Barbados–United Kingdom relations

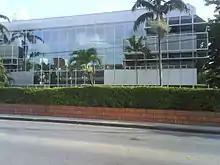
British High Commission (in Bridgetown)

The historical ties between the governments of Barbados and the United Kingdom of Great Britain and Northern Ireland (UK) are long and complex, including settlement, post-colonialism and modern bilateral relations. The two countries are related through common history spanning 339 years (1627–1966). Since the Bajan date of political independence, these nations continue to share ties through the Commonwealth of Nations. Until becoming a Commonwealth republic in 2021, Barbados also shared the same Head of State, with Queen Elizabeth II as their Monarch.